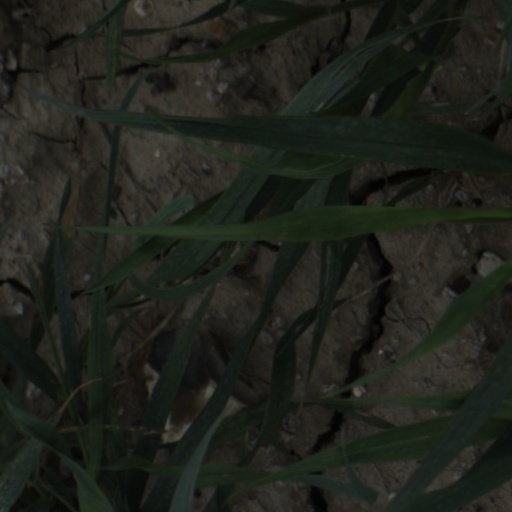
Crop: wheat